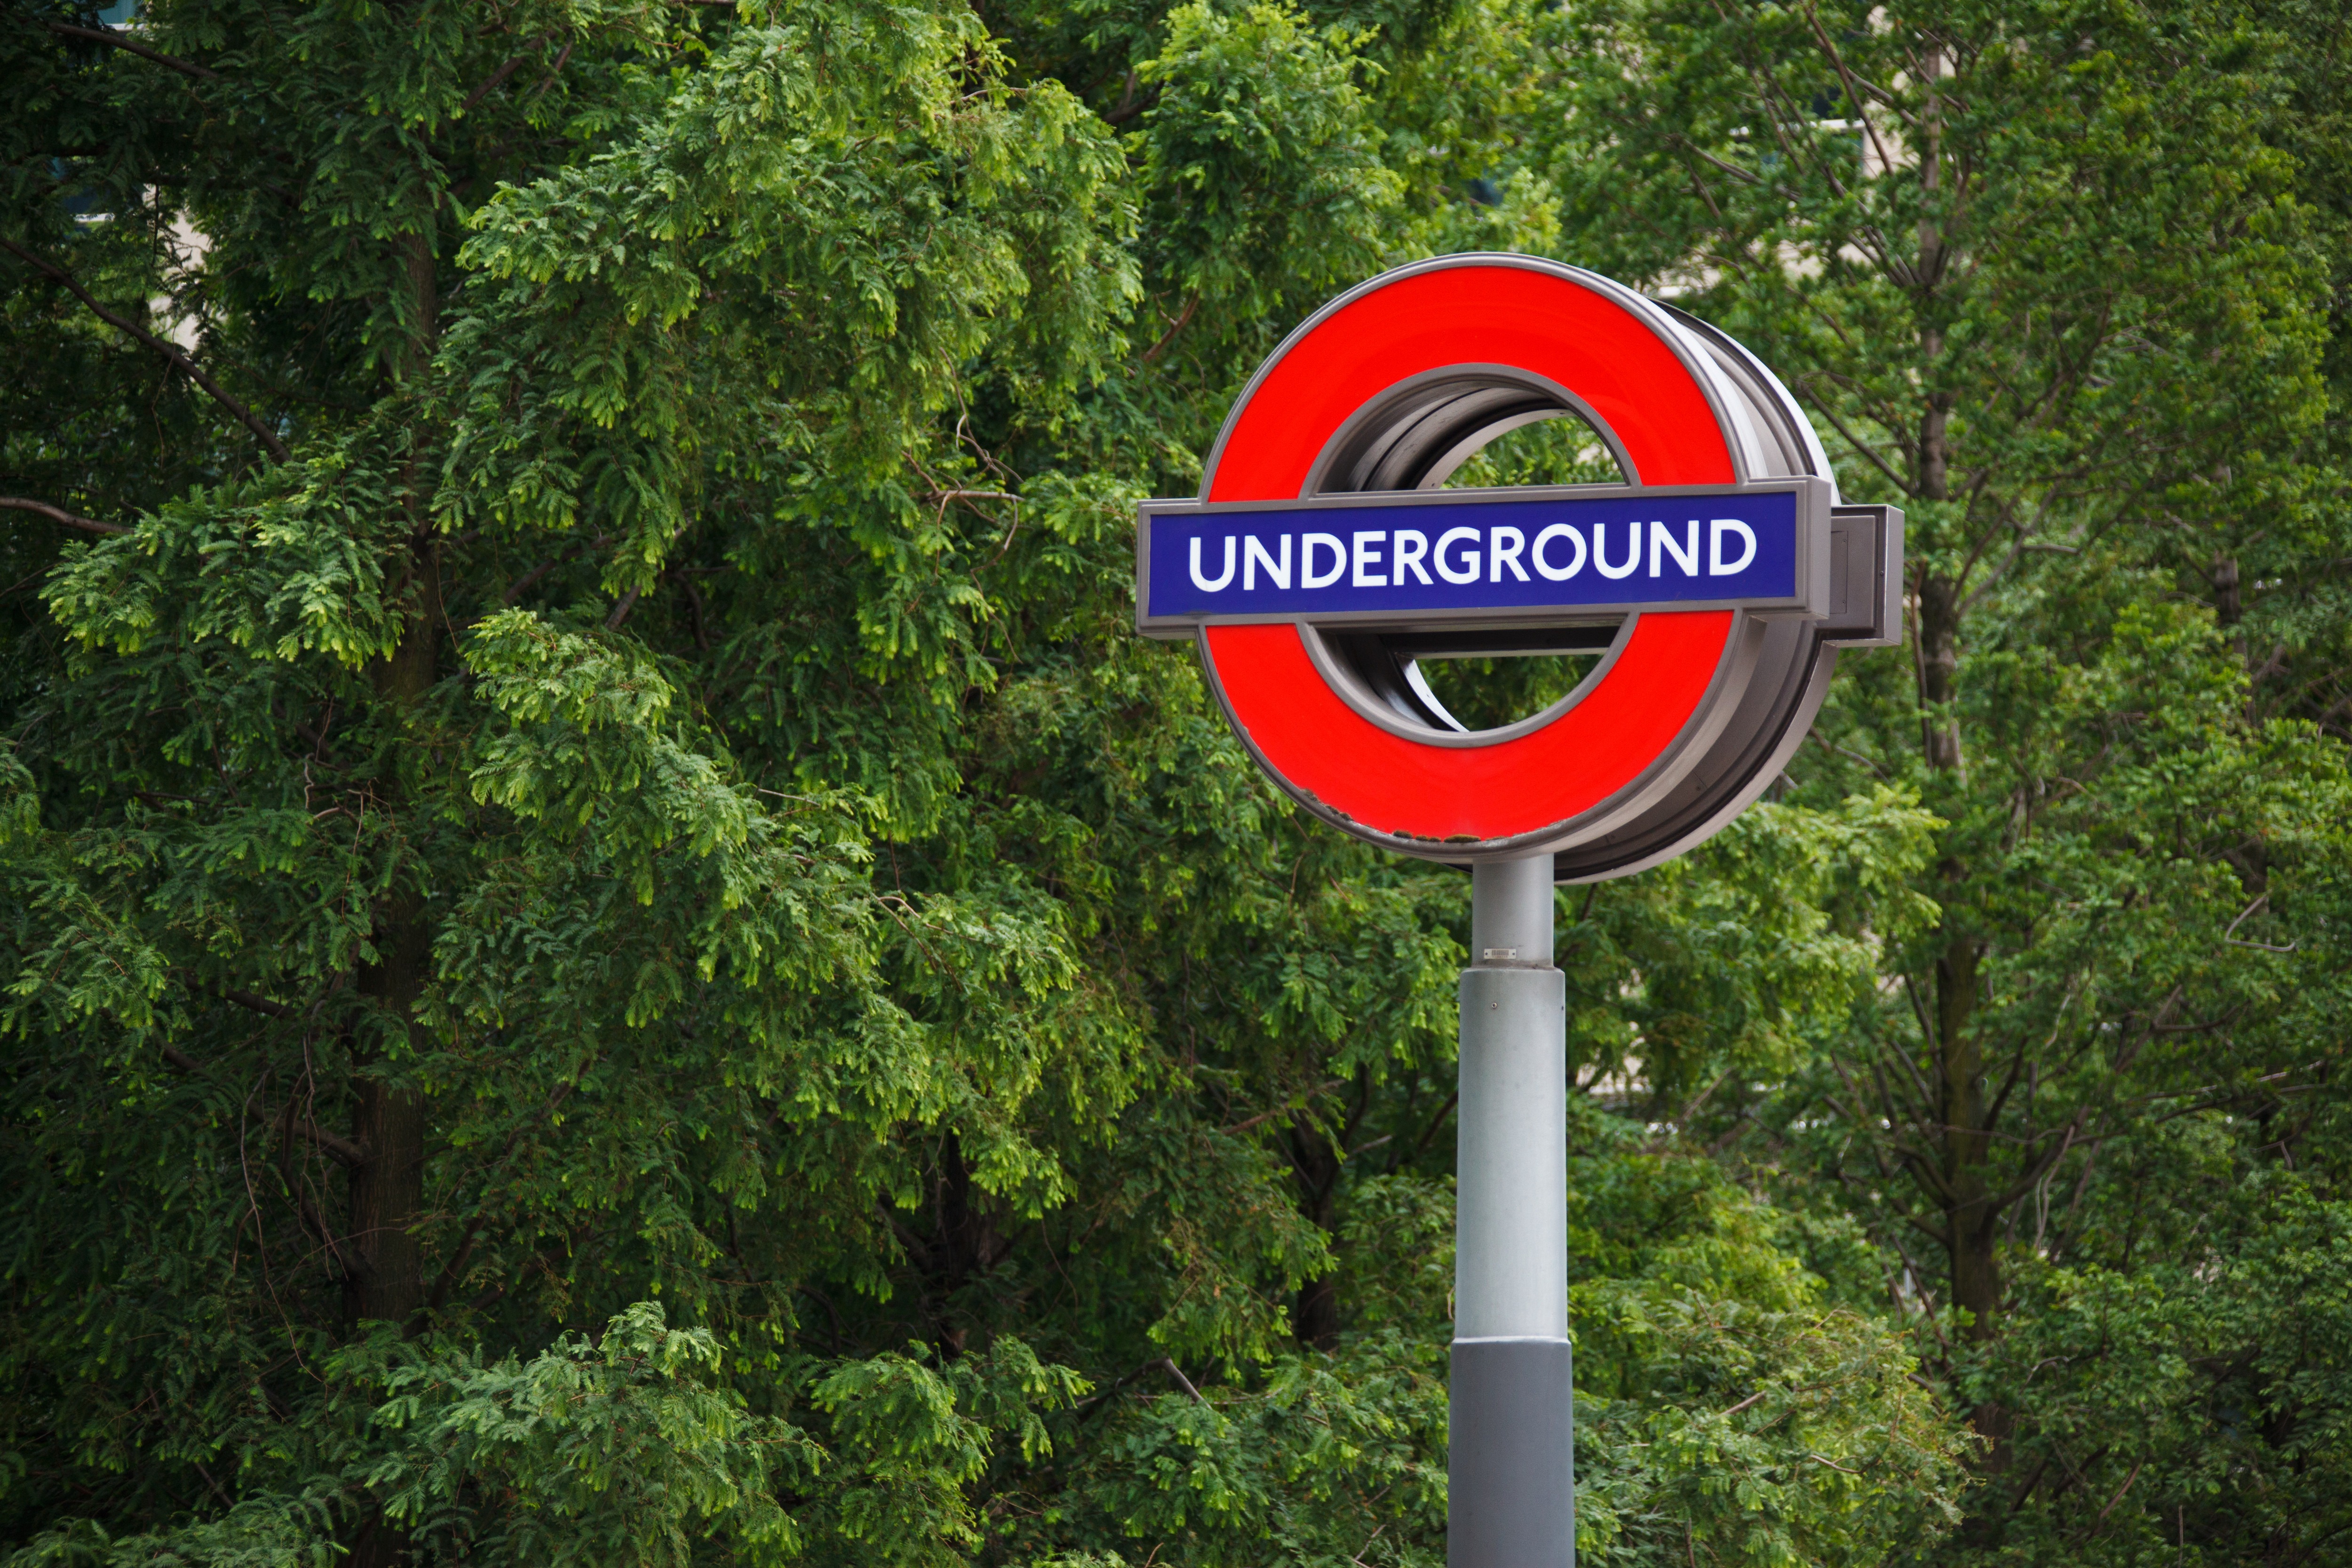
tube, city, urban, travel, subway, metro, underground, transportation, sign, symbol, station, street sign, signage, england, london, britain, traffic sign